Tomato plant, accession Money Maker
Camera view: bottom (45 deg); turntable rotation: 30 degrees
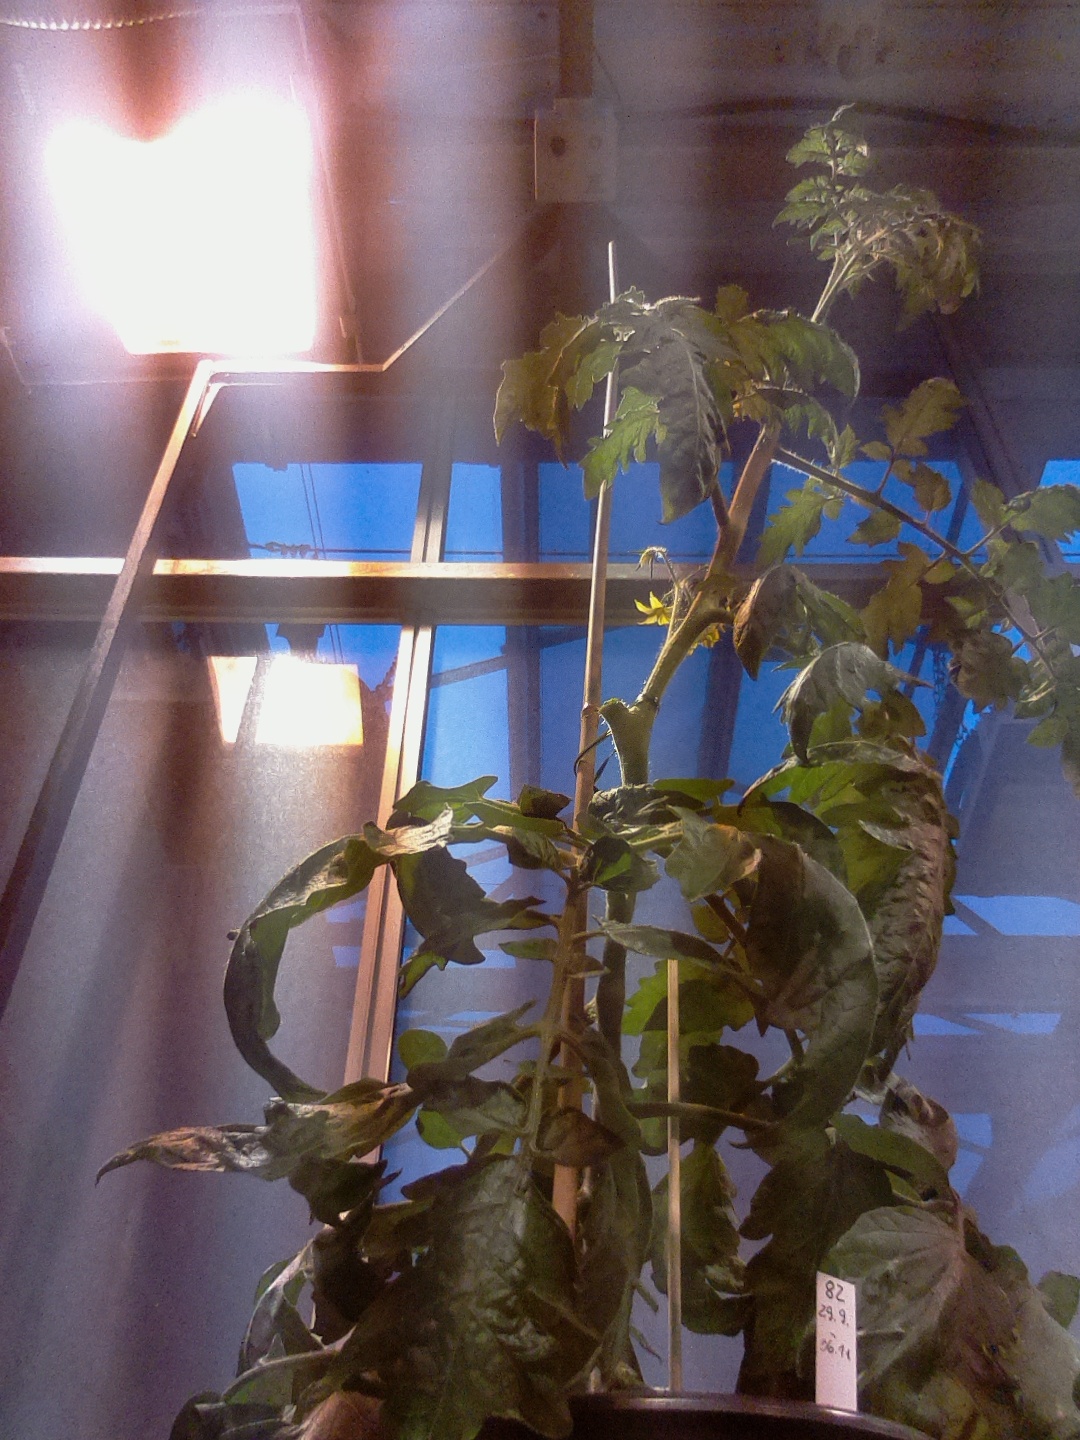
BBCH growth stage 67: Full flowering, 70%-80% of flowers open, more petals falling